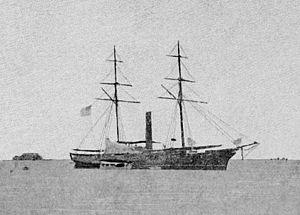
Le bombardement de Qui Nhon est une attaque par le sloop de guerre USS Saginaw le 30 juin 1861 contre un fort tenu par les Vietnamiens défendant la ville de Qui Nhon en Cochinchine. Le commandant du navire, James F. Schenck, avait été envoyé en Cochinchine à la recherche de marins américains disparus, mais a été accuelli à coups de canon à son arrivée. En réponse à l'attaque, le navire de guerre américain a bombardé le fort jusqu'à ce qu'il soit anéanti, durant une vingtaine de minutes. L'incident s'est produit lors de la conquête franco-espagnole de la nation.